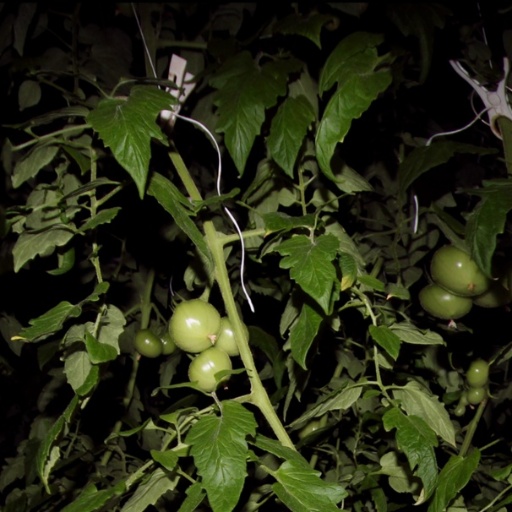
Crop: tomato